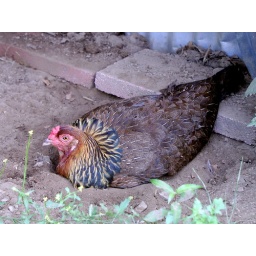
This chicken had found a nice play to rest under the table